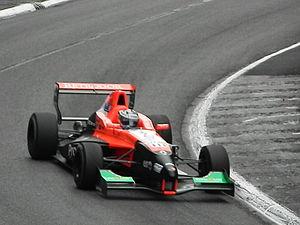
Paul-Loup Chatin sur Formule Renault 2.0 ALPS lors du Grand Prix de Pau 2012.
Paul-Loup Chatin, né le 19 octobre 1991 à Dourdan, est un pilote automobile français.
Le Grand Prix de Pau 2012, disputé le 13 mai 2012 sur le circuit de Pau-Ville, est la 2ᵉ épreuve du Championnat d'Europe de Formule 3 2012 et la 3ᵉ épreuve du Championnat de Grande-Bretagne de Formule 3 2012. Il s'agit de la soixante-et-onzième édition du Grand Prix de Pau.